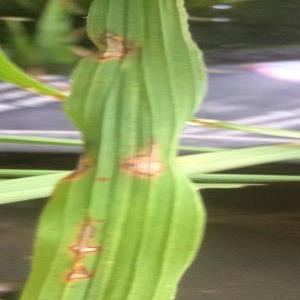
Disease: Blast